Police van

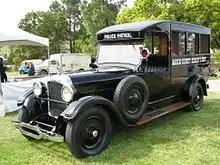
1925 Studebaker Patrol (Paddy) Wagon

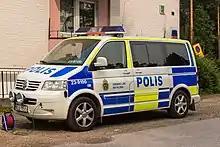
A Volkswagen Transporter as a command vehicle of the Swedish police

One theory holds that "paddy wagon" was simply a shortening of "patrol wagon", in the same way police cars are called patrol cars today.